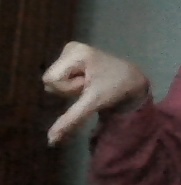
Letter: waw